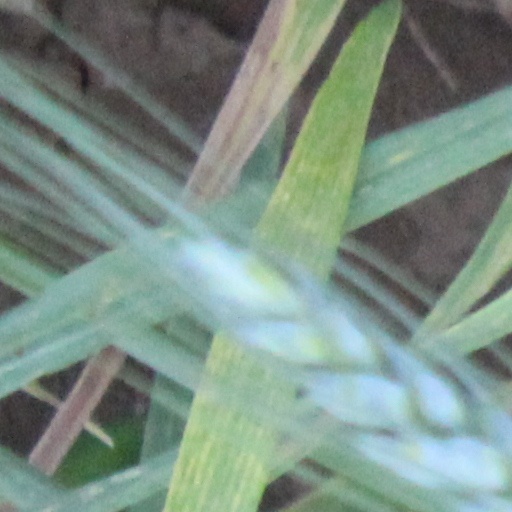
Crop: wheat